3rd Squadron (Iraq)

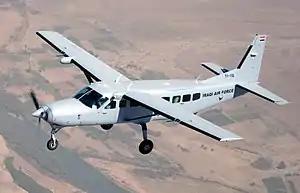
Iraqi Air Force Cessna TC-208B

The 3rd Squadron was recreated in 2004, and received six Comp Air 7SLs donated by the United Arab Emirates, starting in November 2004. These aircraft were equipped with a reconnaissance sensor suite. A month later, it started receiving Bell 206 helicopters. These were based at New Al Muthana Air Base. Subsequently, they were passed on to the Iraqi Army Aviation Corps. In April 2005, the squadron was declared operational. On 30 May, one of the 3rd Squadron's Comp Air 7SLs was the first aircraft lost by the post-2003 Iraqi Air Force, when it crashed near Jalawla. One Iraqi pilot and four American servicemen died in the crash. As a result, the whole fleet was grounded in January 2006. All of the Iraqi Comp Air 7SLs were withdrawn in late 2007. Meanwhile, in 2005-2006 the 3rd Squadron received four SAMA CH2000s at Kirkuk Air Base for reconnaissance and training tasks.